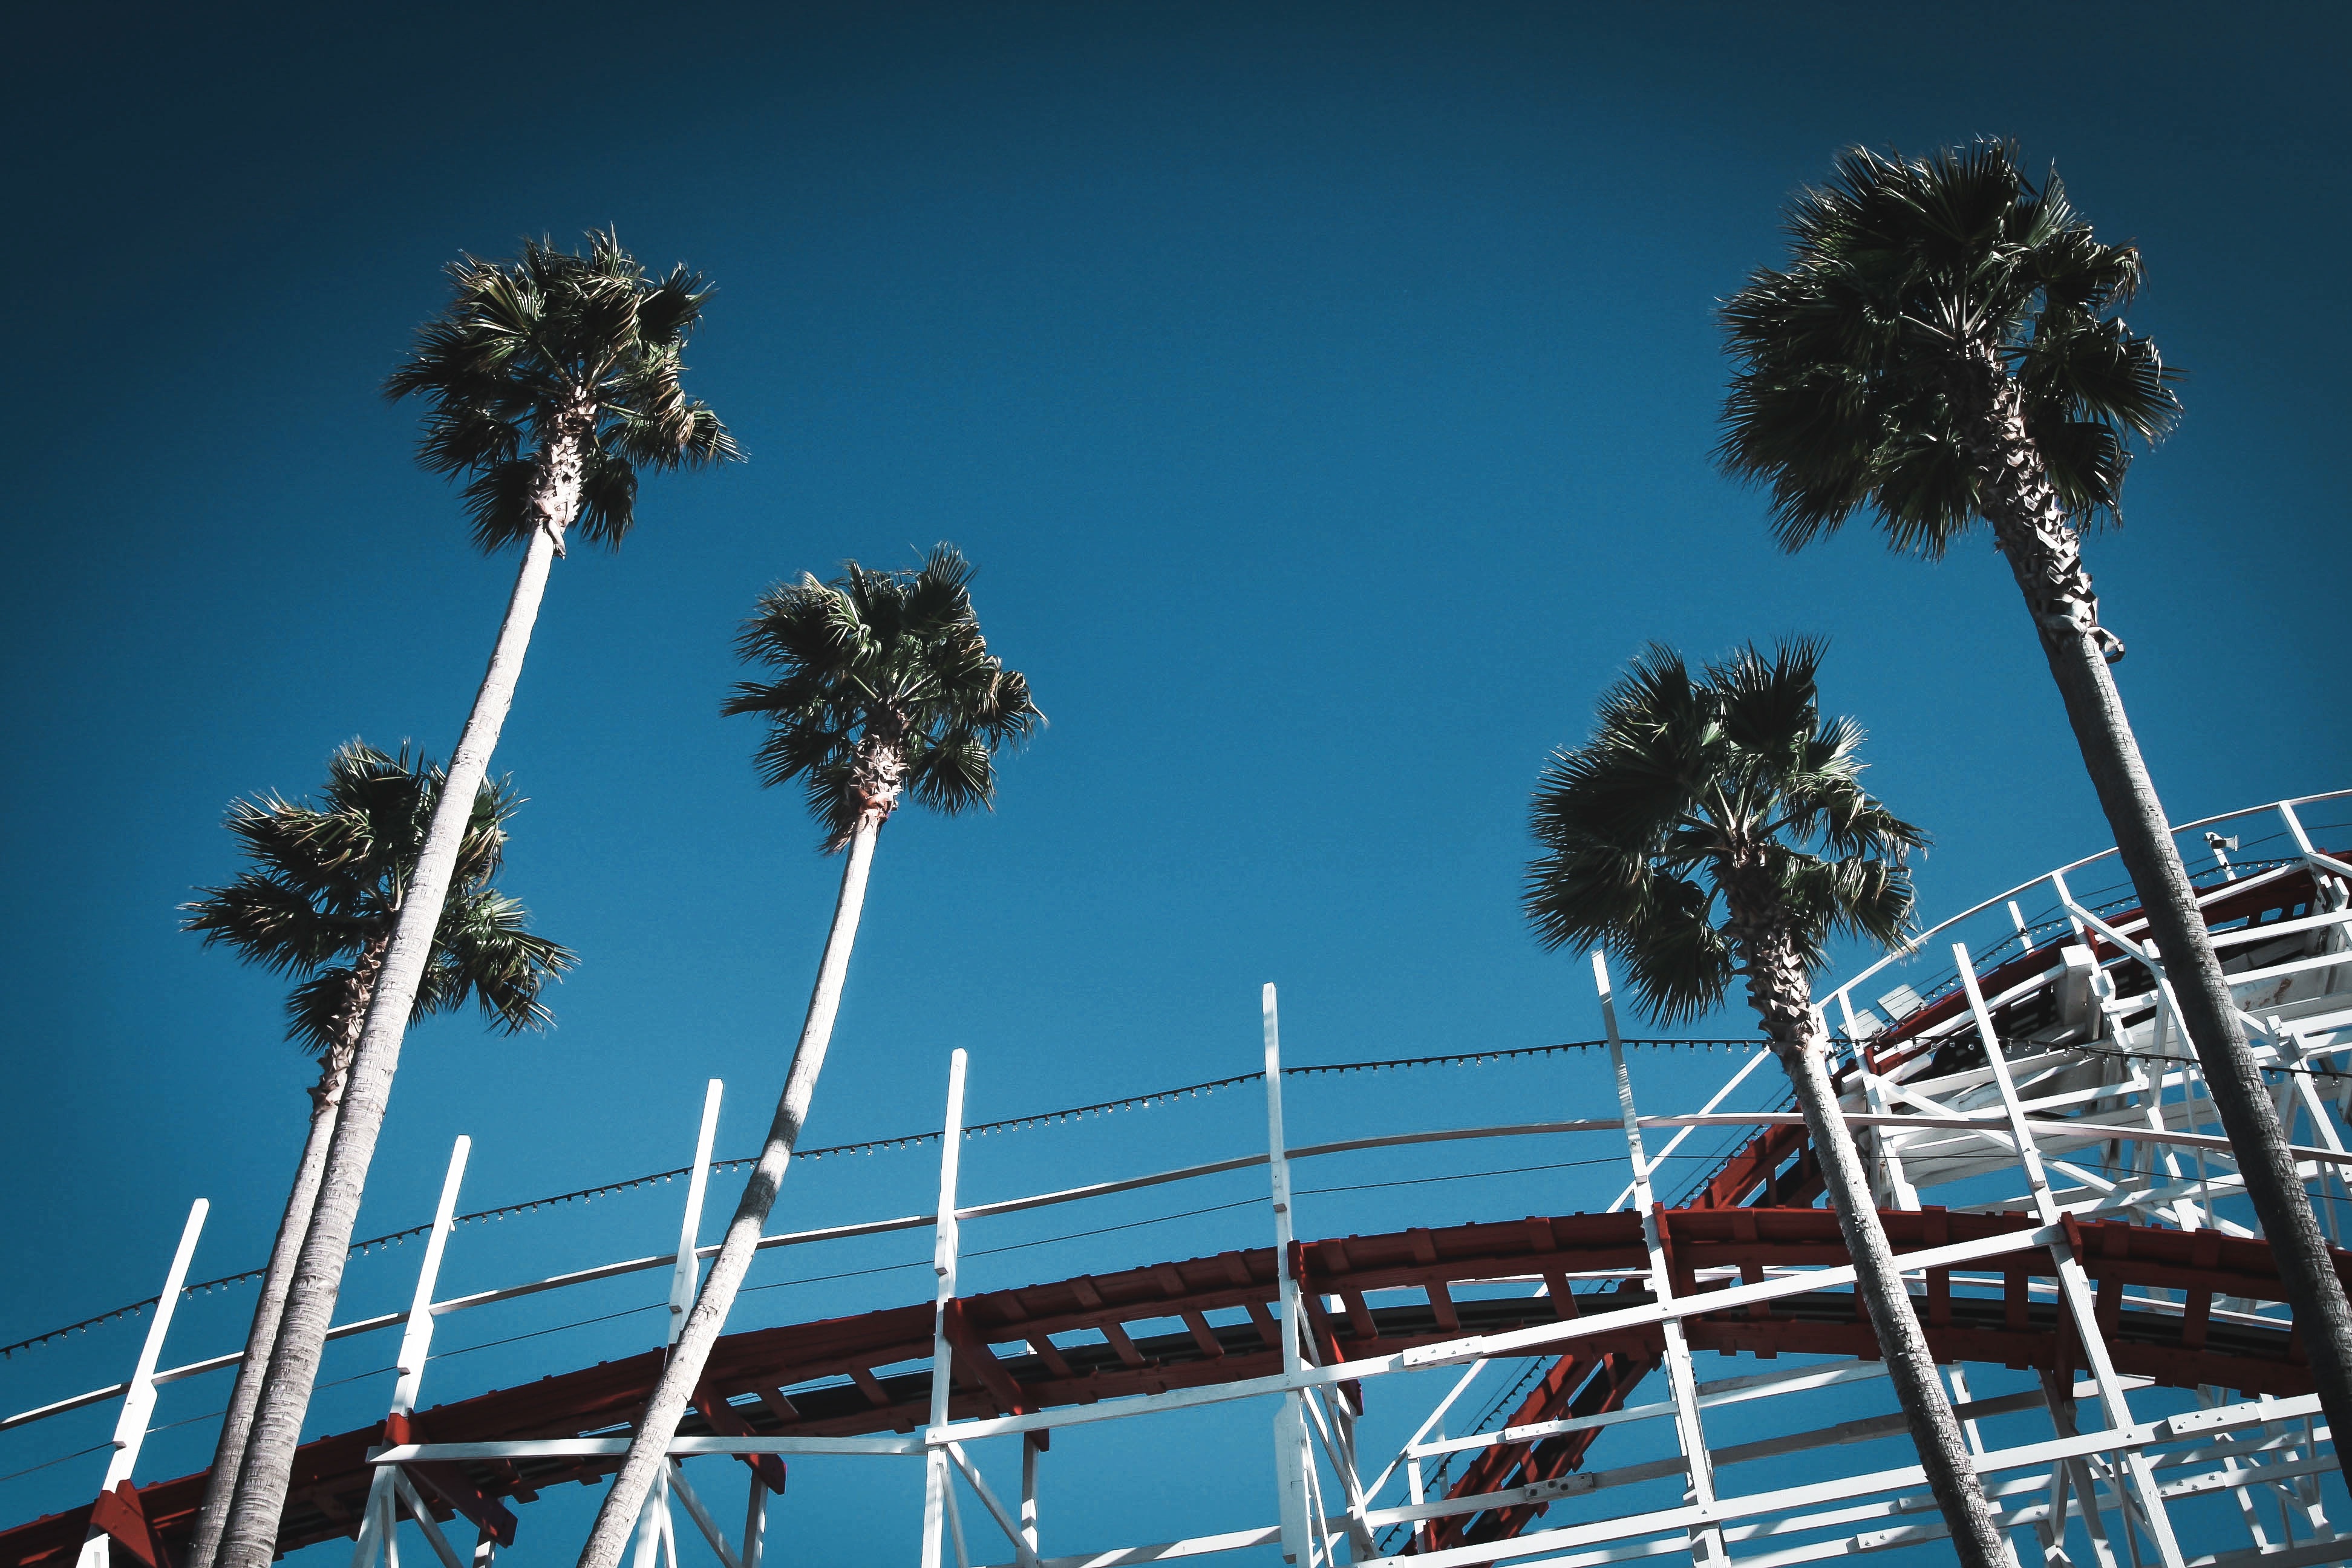
tree, cloud, plant, sky, wind, cityscape, ferris wheel, amusement park, mast, park, blue, stadium, flowering plant, arecales, palm family